Bill Chipchase

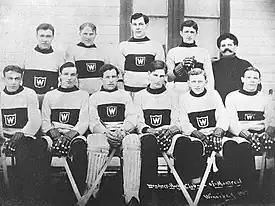
Chipchase (bottom left corner) with the 1907 Montreal Wanderers in Winnipeg.

William Henry Chipchase (November 6, 1885 – April 30, 1941) was a Canadian professional ice hockey player. He played left wing for the Montreal Wanderers of the National Hockey Association.